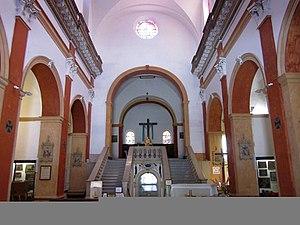
Chapelle réalisée par Georges Curtelin, située dans le Goult
Georges Curtelin est un architecte français, né à Lyon le 5 avril 1899, et mort en 1968.